Myrick-Palmer House

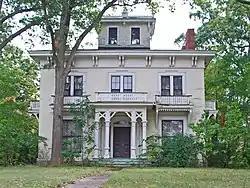

The Myrick-Palmer House is a single-family house located at 223 W. Huron Street in Pontiac, Michigan. It was listed on the National Register of Historic Places in 1970.